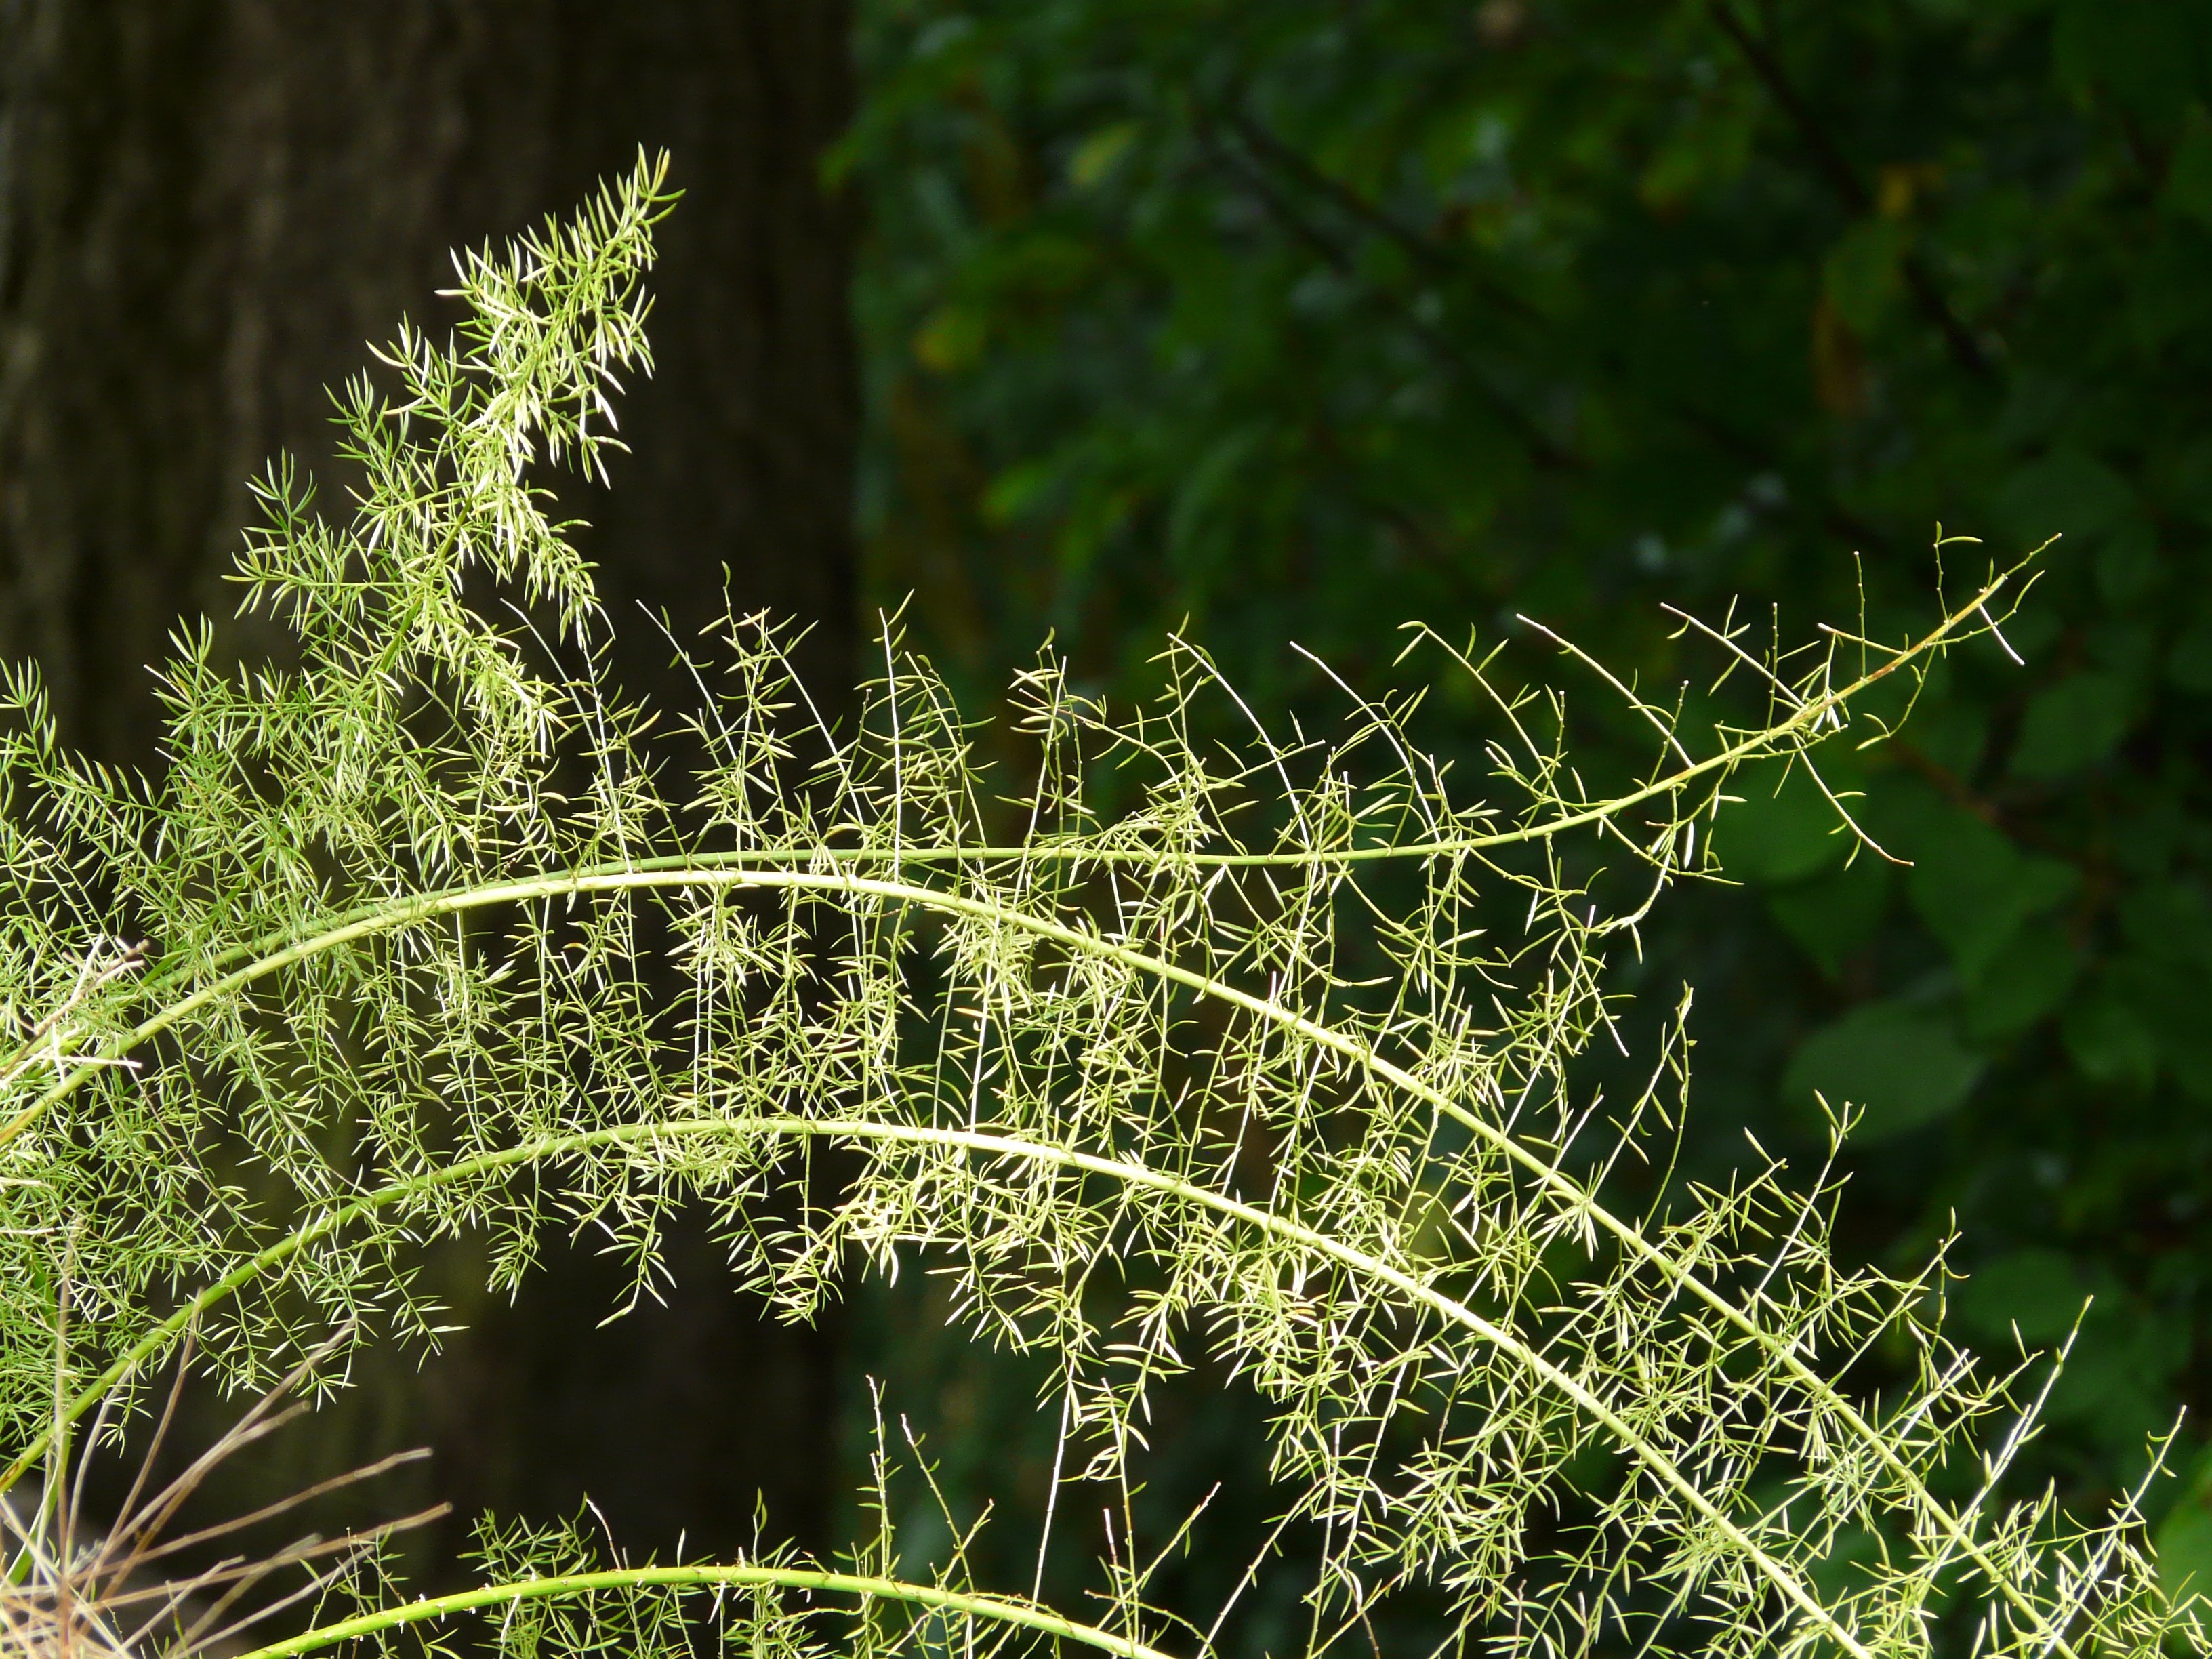
tree, nature, grass, branch, plant, lawn, meadow, leaf, flower, green, herb, botany, flora, shrub, woodland, macro photography, ornamental plant, flowering plant, semi shrub, grass family, land plant, asparagus fern, asparagus densiflorus